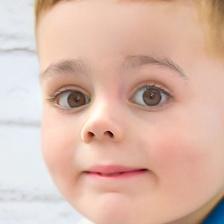
Label: faces